Woodbranch, Texas

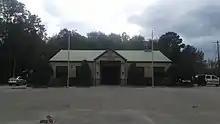
City Hall.

As an incorporated city with a population of less than 5000, Woodbranch Village is designated as a general law city under the Constitution of Texas. It is governed at the local level by an elected mayor and five council members.